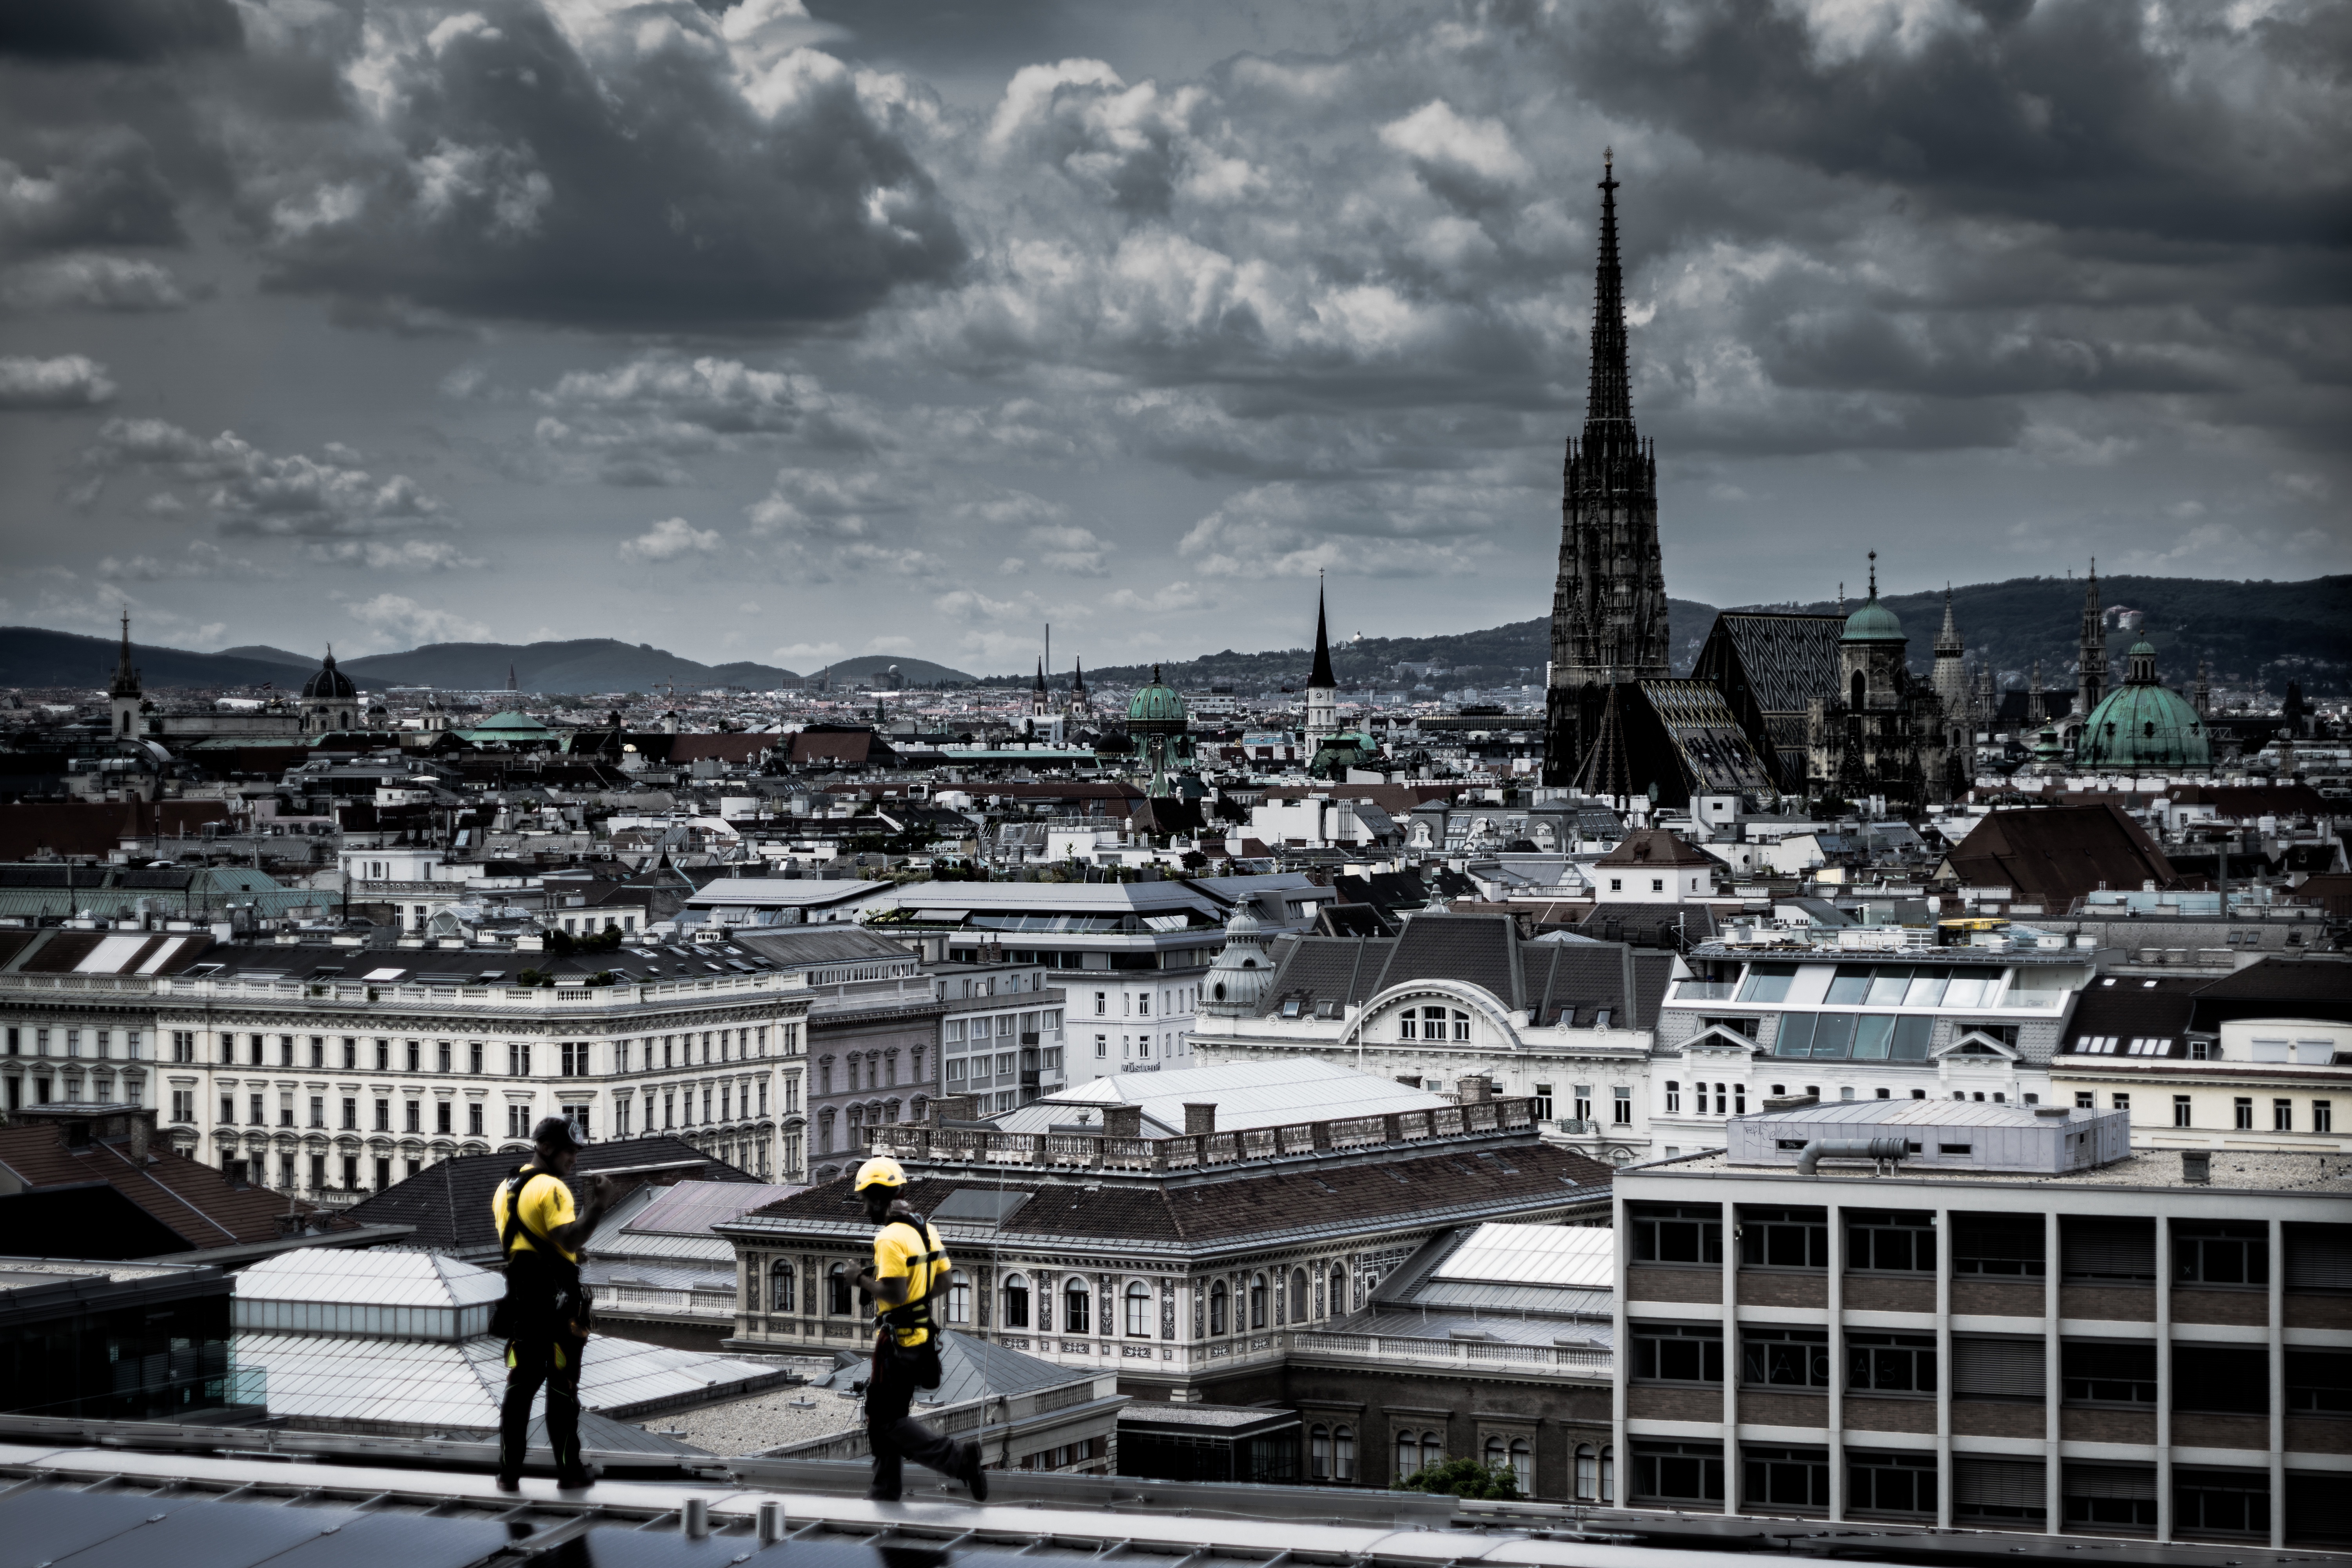
snow, structure, skyline, city, skyscraper, cityscape, panorama, downtown, landmark, stadium, metropolis, urban area, human settlement, sport venue